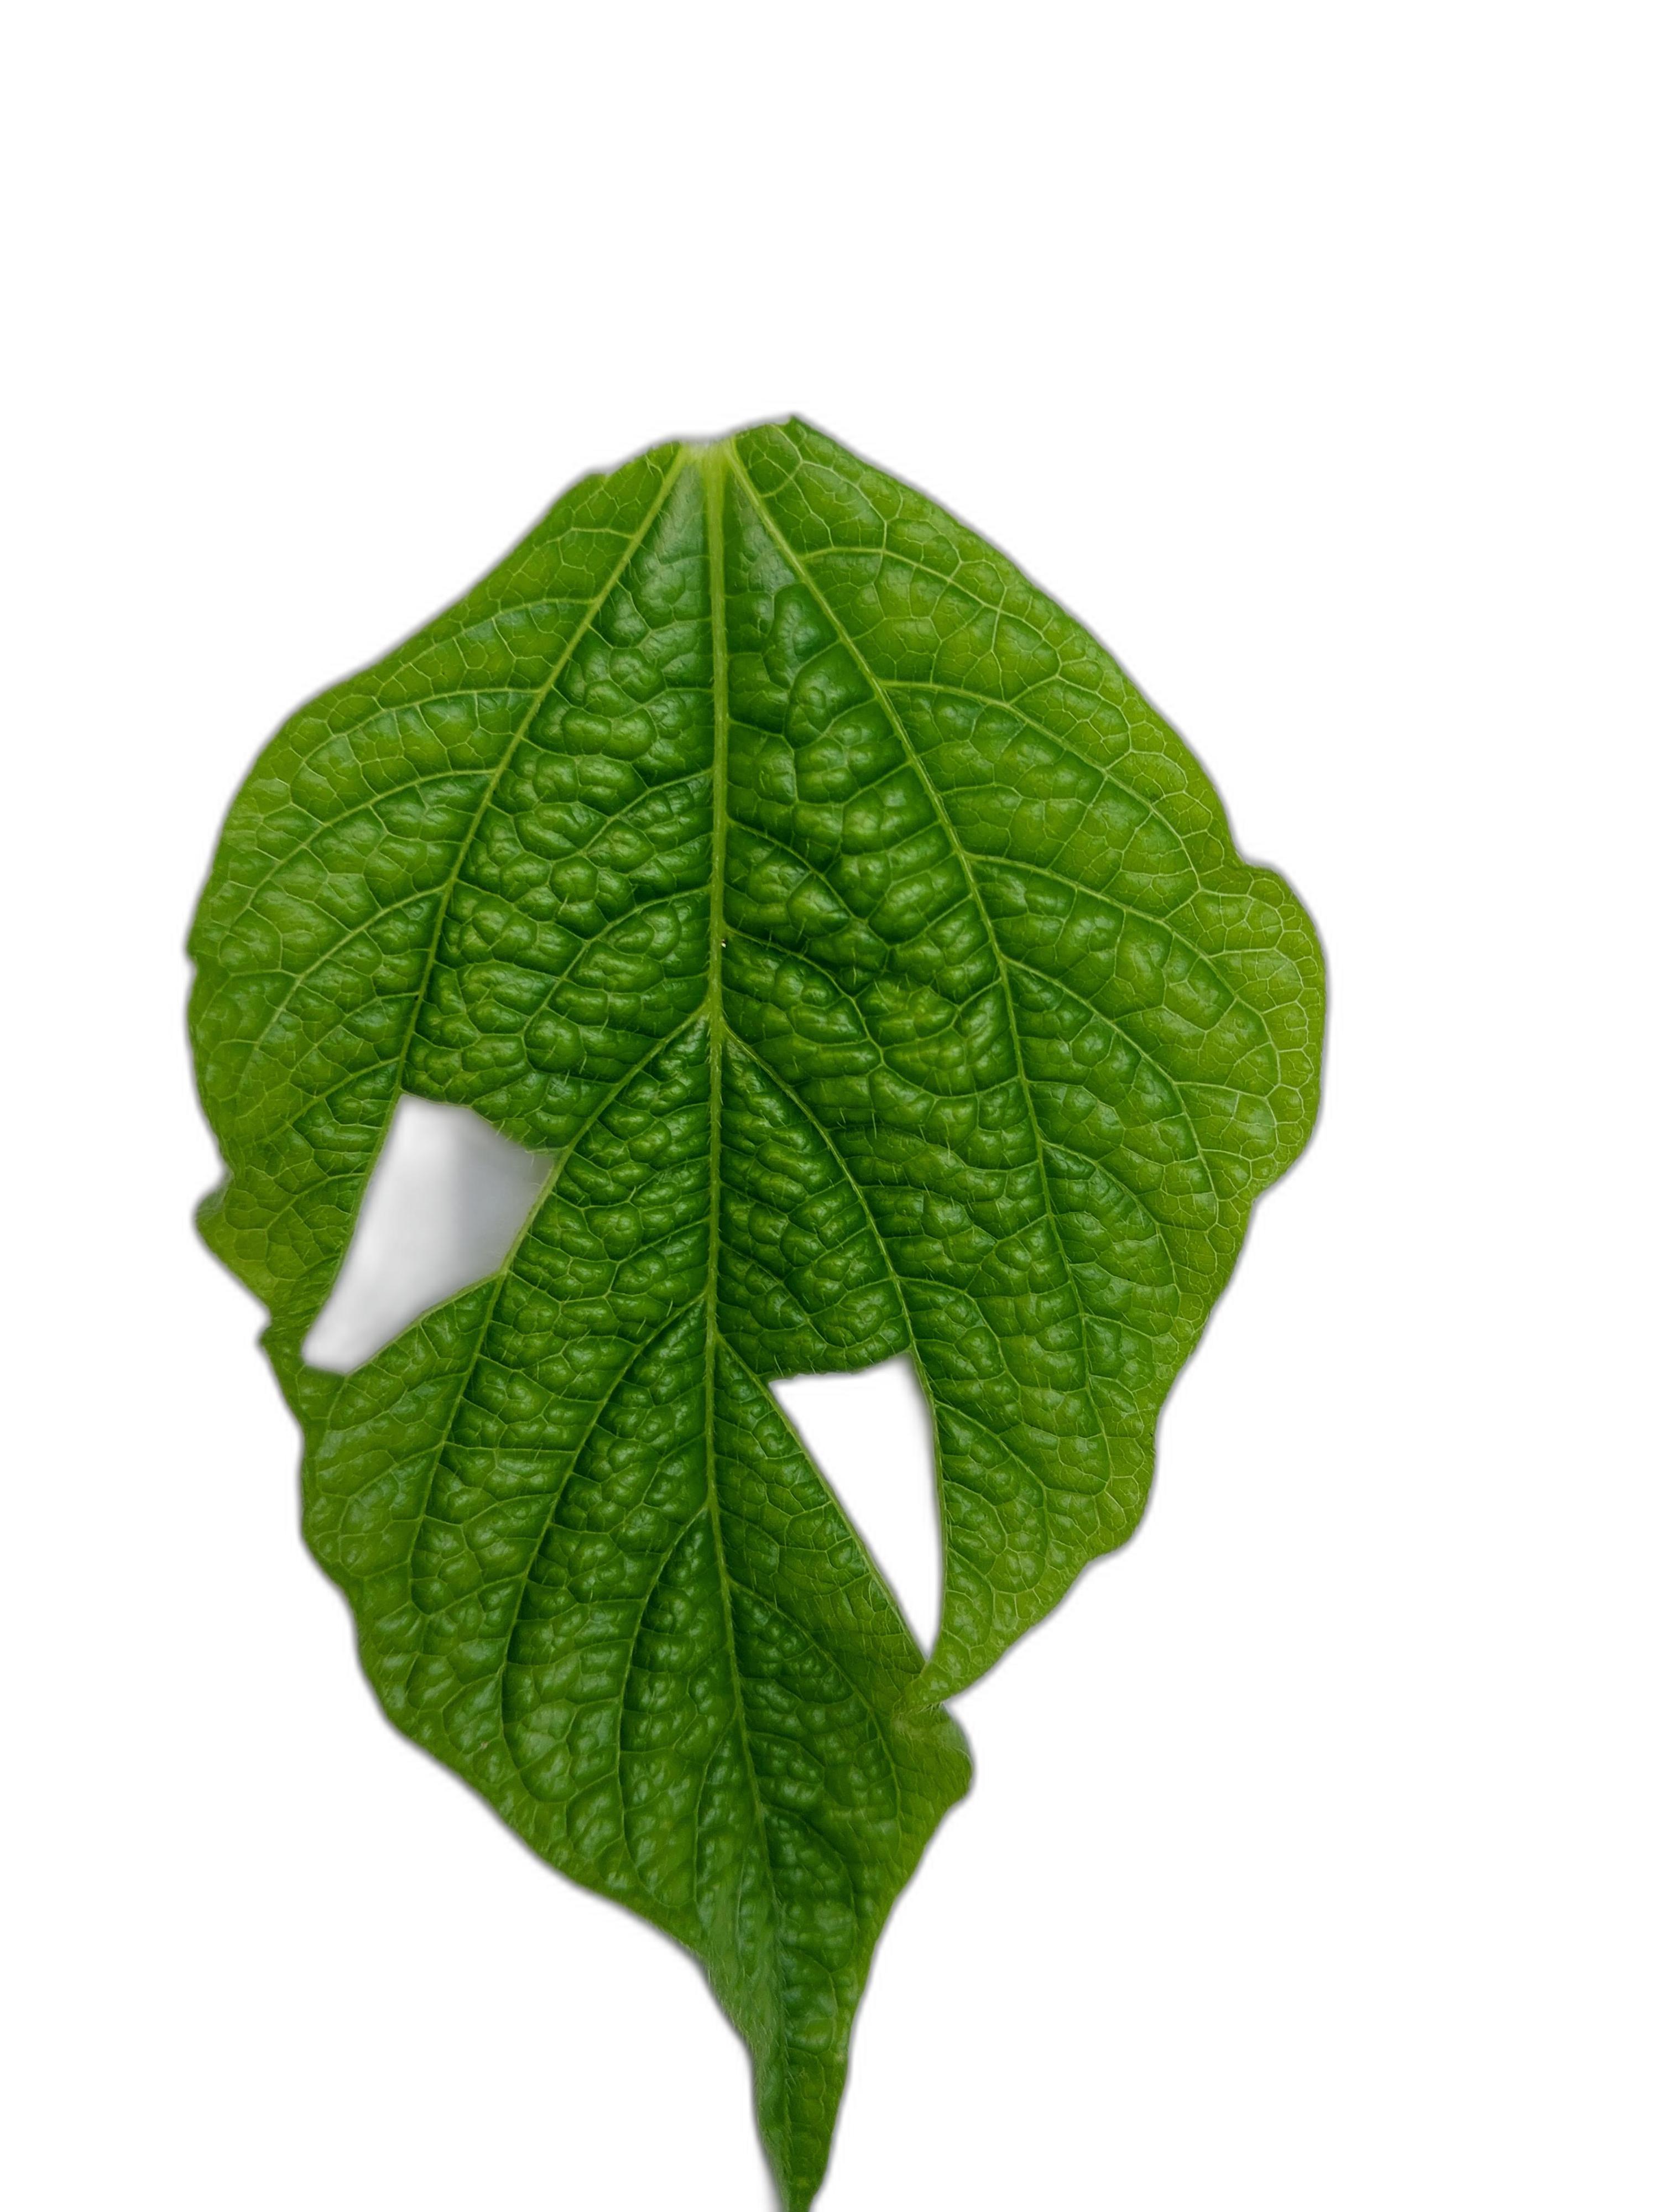
Label: Leaf Crinkle